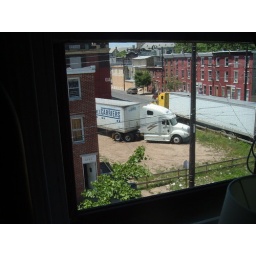
Truck illegal parked / idling in lot and truck pulled up on the sidewalk on Coral Street.